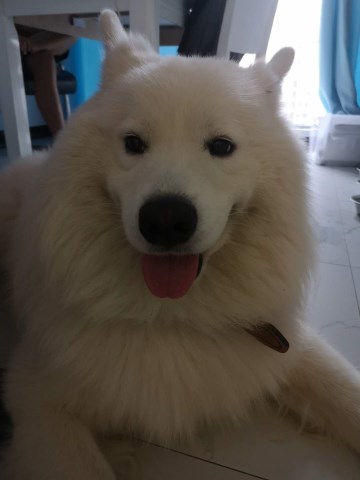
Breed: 2192-n000088-Samoyed